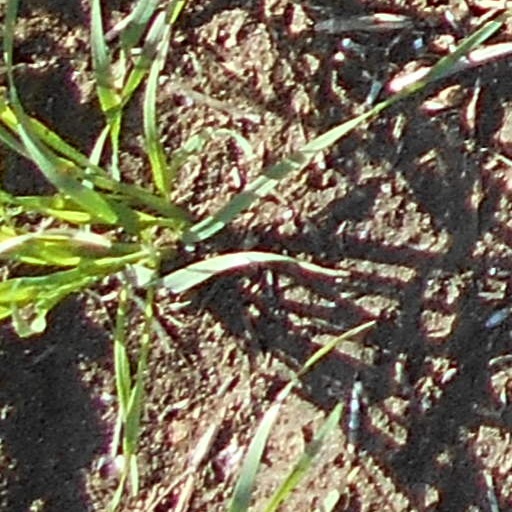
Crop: wheat